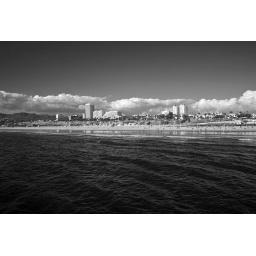
Santa Monica from the pier in black and white